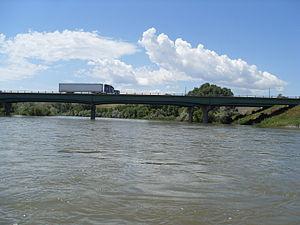
L'interstate 25 au Wyoming est un segment de l'interstate 25, une autoroute inter-États américaine qui relie dans un axe nord-sud les secteurs de l'est des Rocheuses américaines. Elle assure notamment le lien entre l'Interstate 10, Albuquerque, Santa Fe, toute la région centrale du Colorado en incluant Denver ainsi que l'est du Wyoming en desservant Cheyenne et Casper.